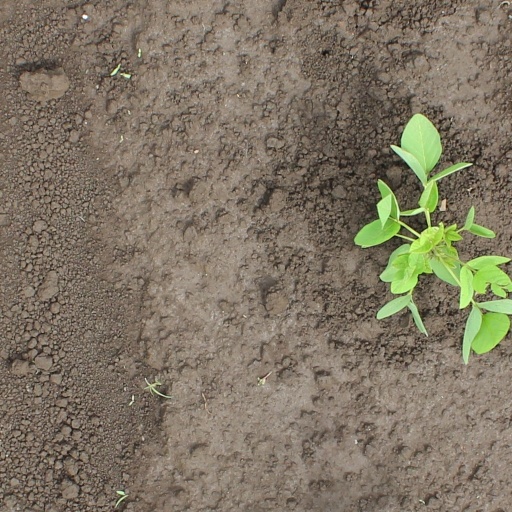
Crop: soybean